Mufti (dress)

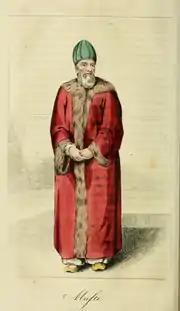
An Algerian mufti. The term as it relates to the wearing of non-uniform clothes is thought to have originated from the Arabic.

The word originates from the Arabic "Mufti", meaning an Islamic scholar. It has been used by the British Army since 1816 and is thought to derive from the vaguely Eastern style dressing gowns and tasselled caps worn by off-duty officers in the early 19th century. Yule and Burnell's "Hobson-Jobson" (1886) notes that the word was "perhaps originally applied to the attire of dressing-gown, smoking-cap, and slippers, which was like the Oriental dress of the Mufti".